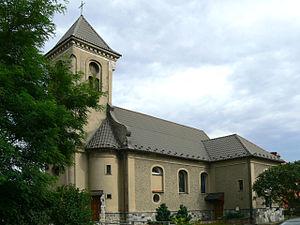
Kubice est une localité polonaise de la voïvodie d'Opole et du powiat de Nysa.